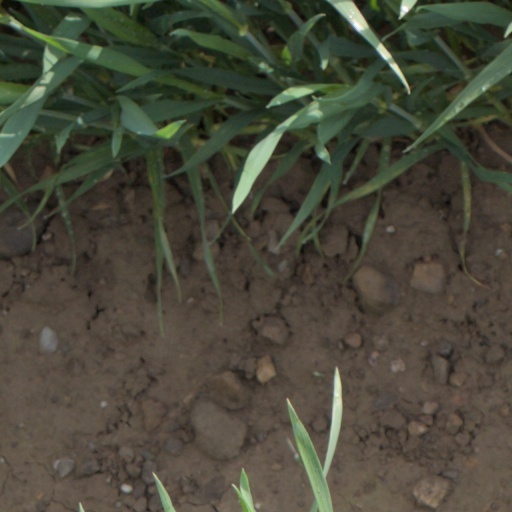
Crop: wheat